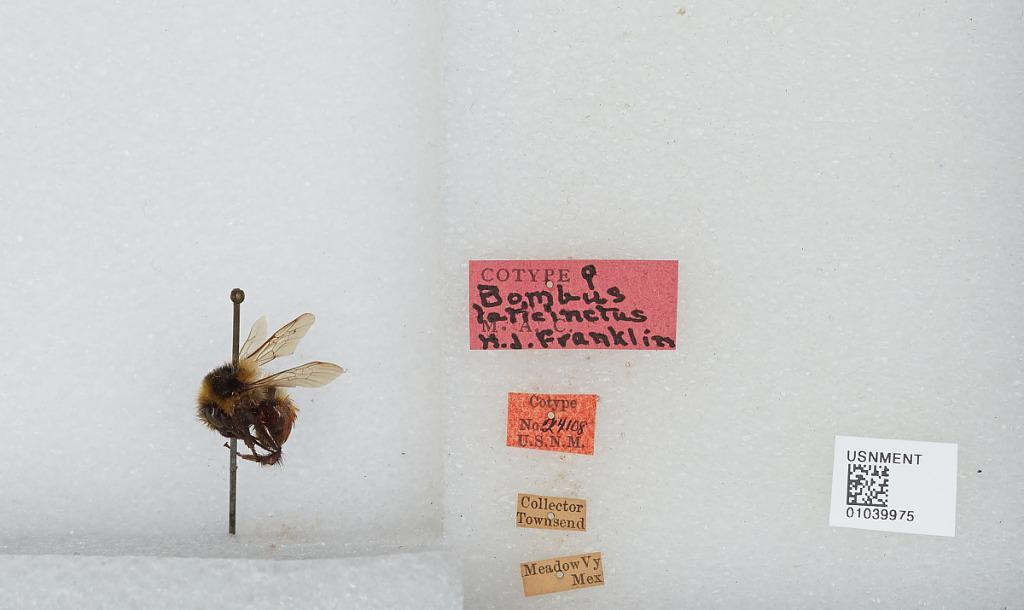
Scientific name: Bombus laticinctus Franklin
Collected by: Townsend
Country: Mexico
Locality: Meadow Valley